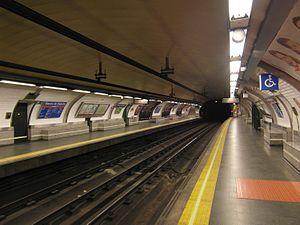
Banco de España est une station de la ligne 2 du métro de Madrid, en Espagne.